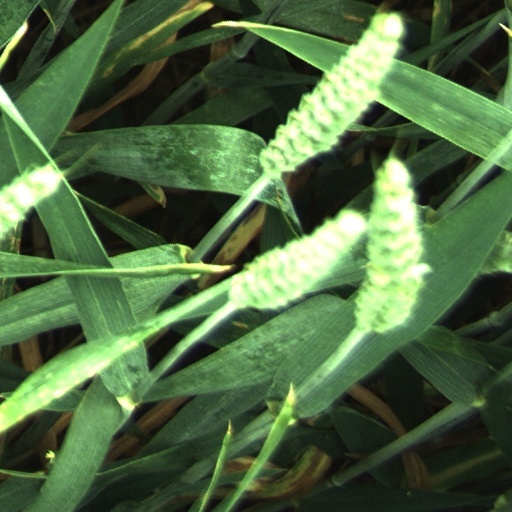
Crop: wheat